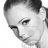
Emotion: neutral